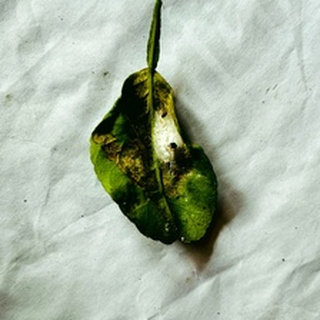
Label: lemon_spider_mites